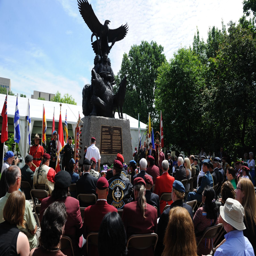
located was unveiled years ago , by politician .